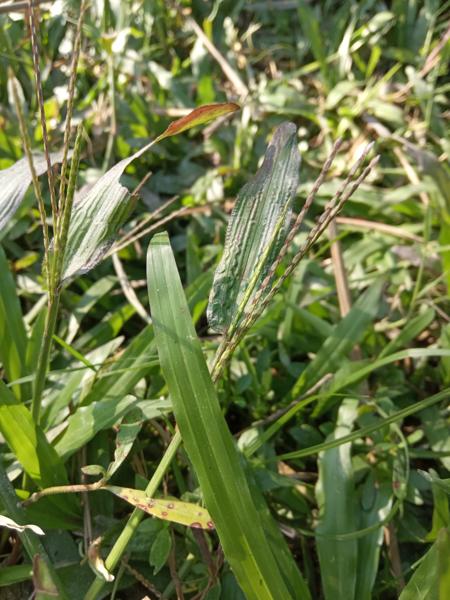
Weed species: Paspalum scrobiculatum